Boca Raton Army Air Field

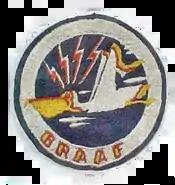
Emblem of the AAFTC Radar school at Boca Raton AAF (1943–1947)

The new base was opened on 1 June 1942. Flight operations from the airfield began during the summer. Boca Raton AAF was placed under the jurisdiction of the Army Air Forces Eastern Technical Training Command 3501st Base Unit (Technical School, Radar).